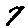
Label: 7